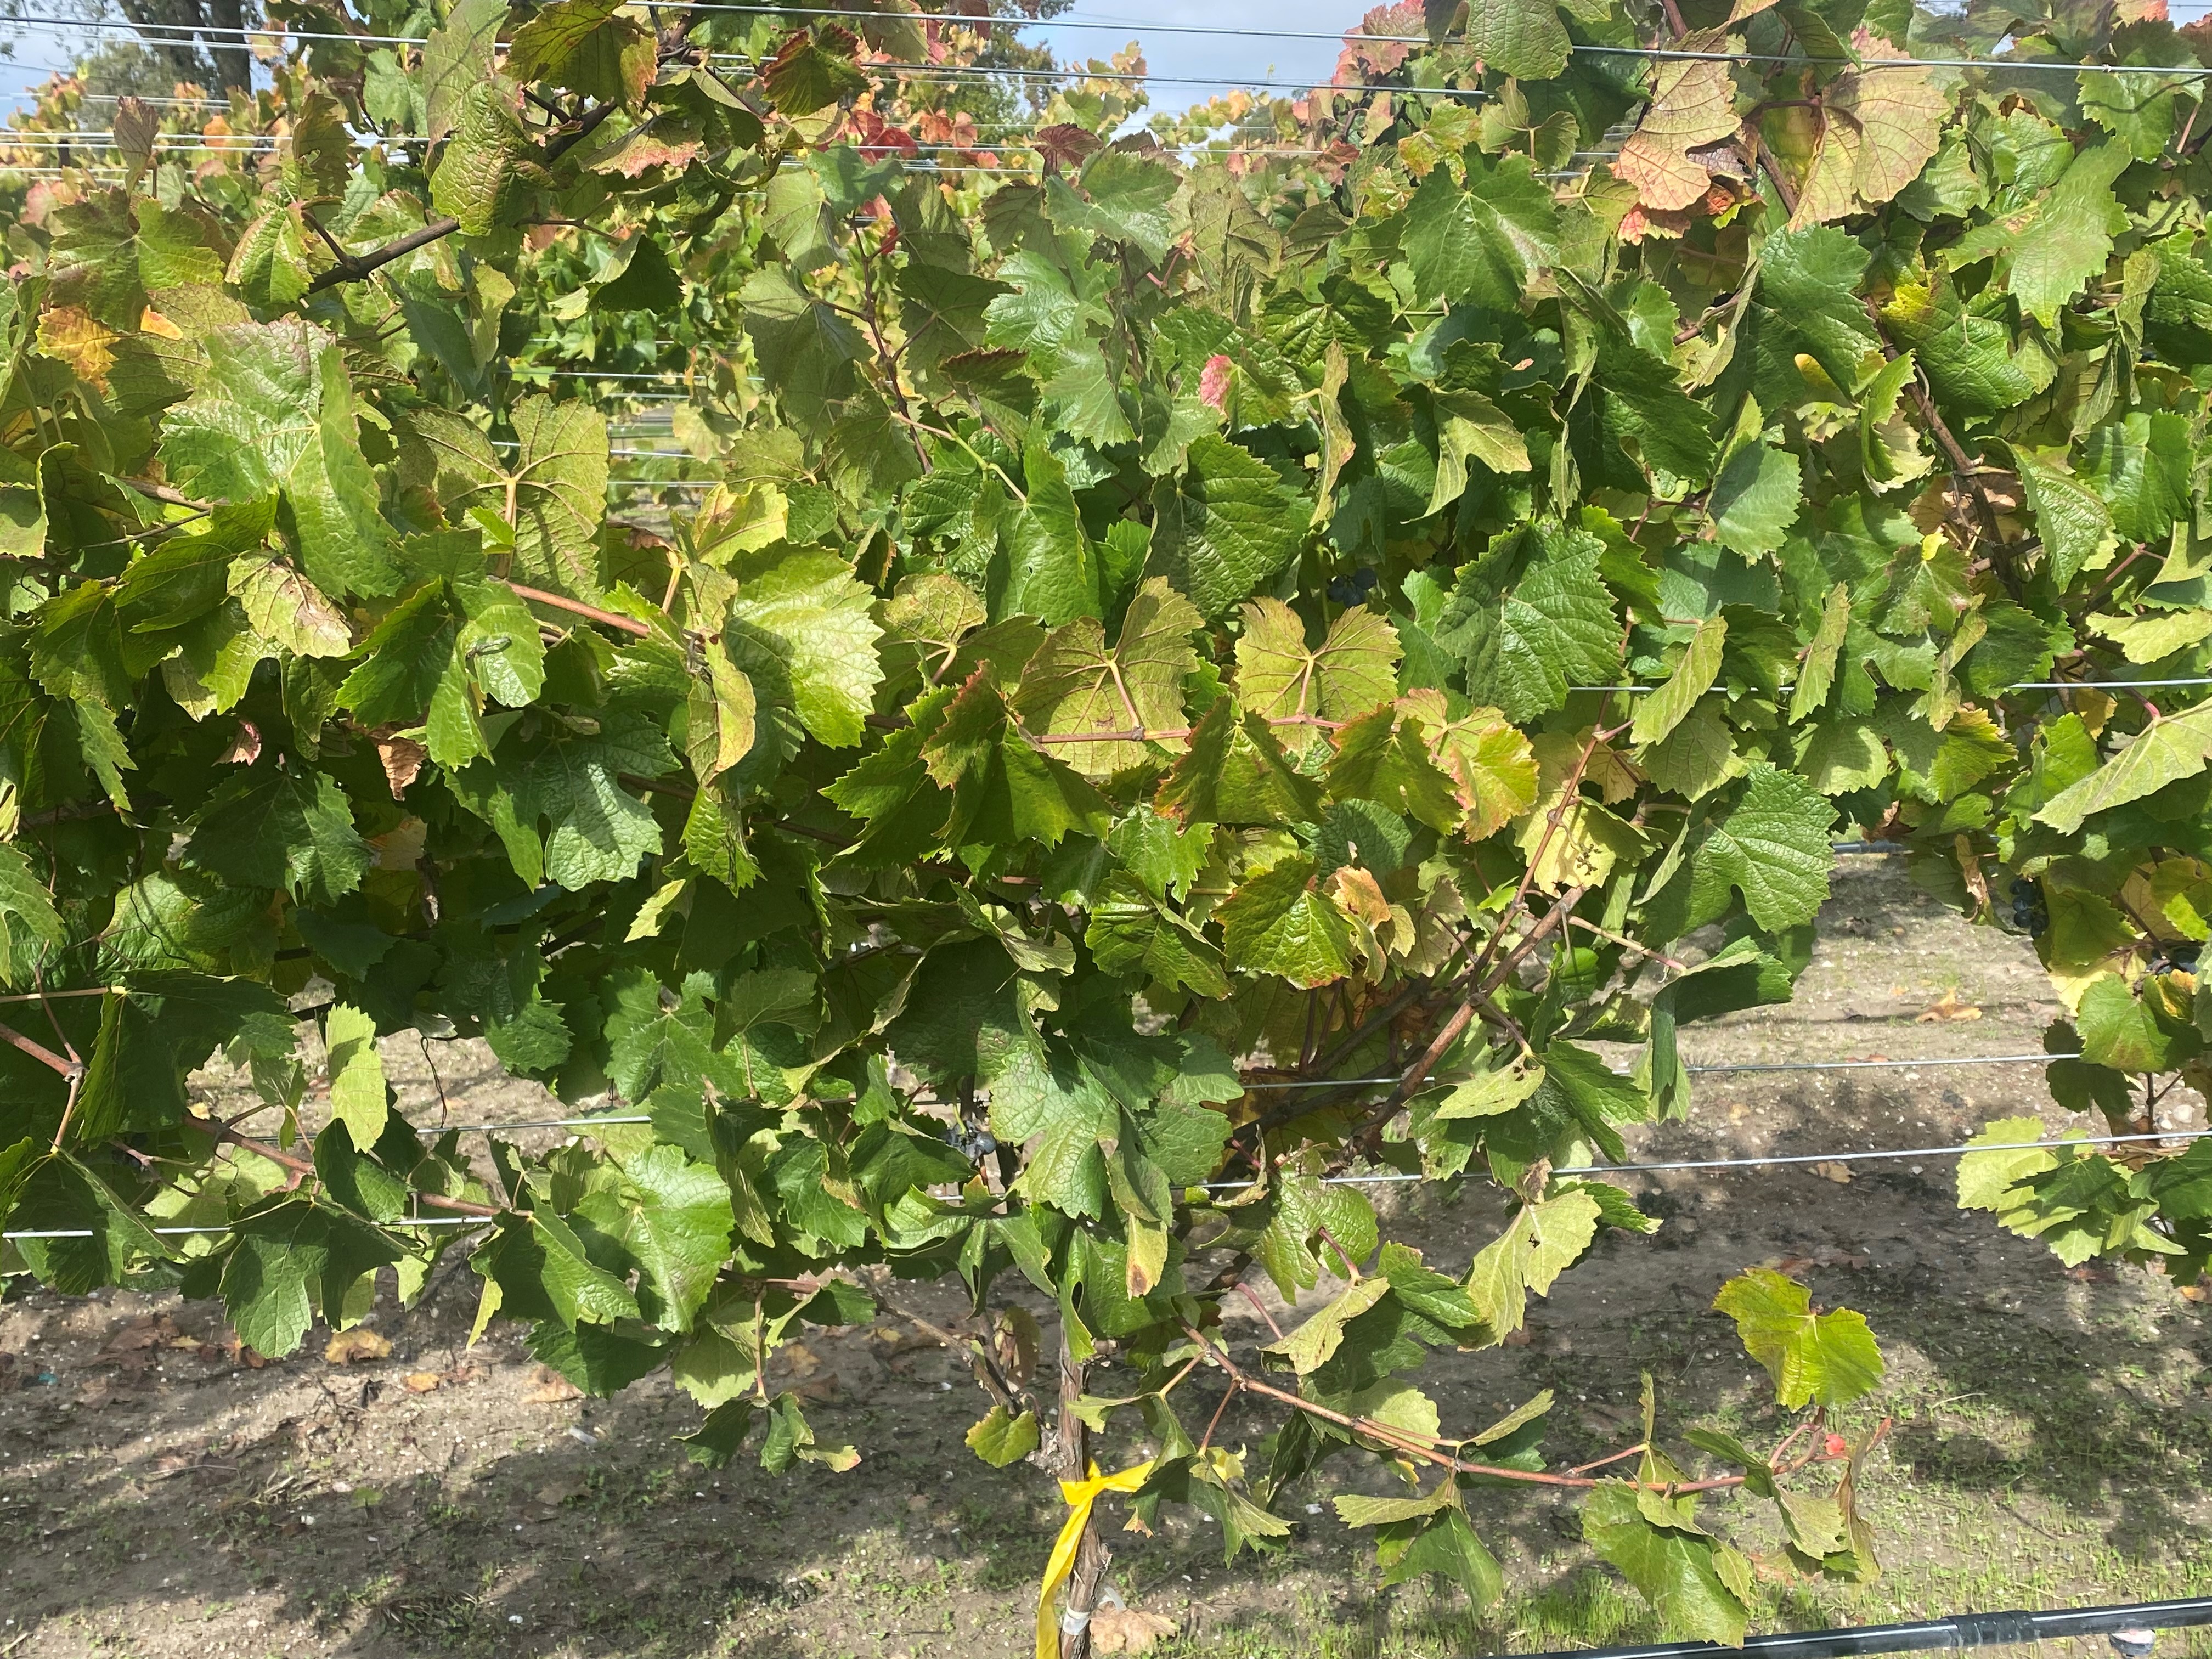
Label: No Virus